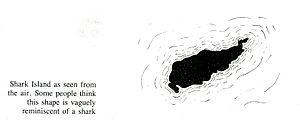
Shark Island, ou île Shark, est une île située à Port Jackson, en Australie, au large de Sydney à proximité de Point Piper, Rose Bay et Vaucluse, dans la partie orientale du port, entre le Harbour Bridge et l'entrée du port.